Thomas Sterry Hunt

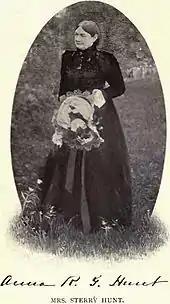
Anna Hunt

In January, 1878, Thomas Sterry Hunt married Anna Rebecca, daughter of Mr. Justice Gale, of Montreal. She was born and educated in Montreal, Quebec. Her early years were spent on a farm adjacent to Montreal. After her father's death, in 1865, she and her two sisters,